Ferdowsi

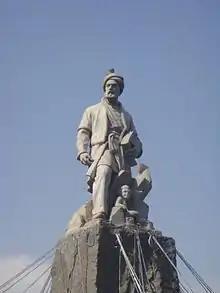
Statue in Tehran

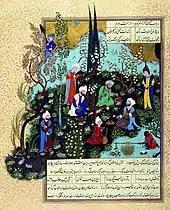
Ferdowsi and the three Ghaznavid court poets

Abu'l-Qâsem Ferdowsi Tusi (also Firdawsi, ; 940 – 1019/1025) was a Persian poet and the author of "Shahnameh" ("Book of Kings"), which is one of the world's longest epic poems created by a single poet, and the greatest epic of Persian-speaking countries. Ferdowsi is celebrated as one of the most influential figures of Persian literature and one of the greatest in the history of literature.